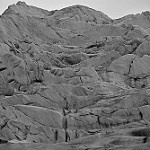
Label: B & W